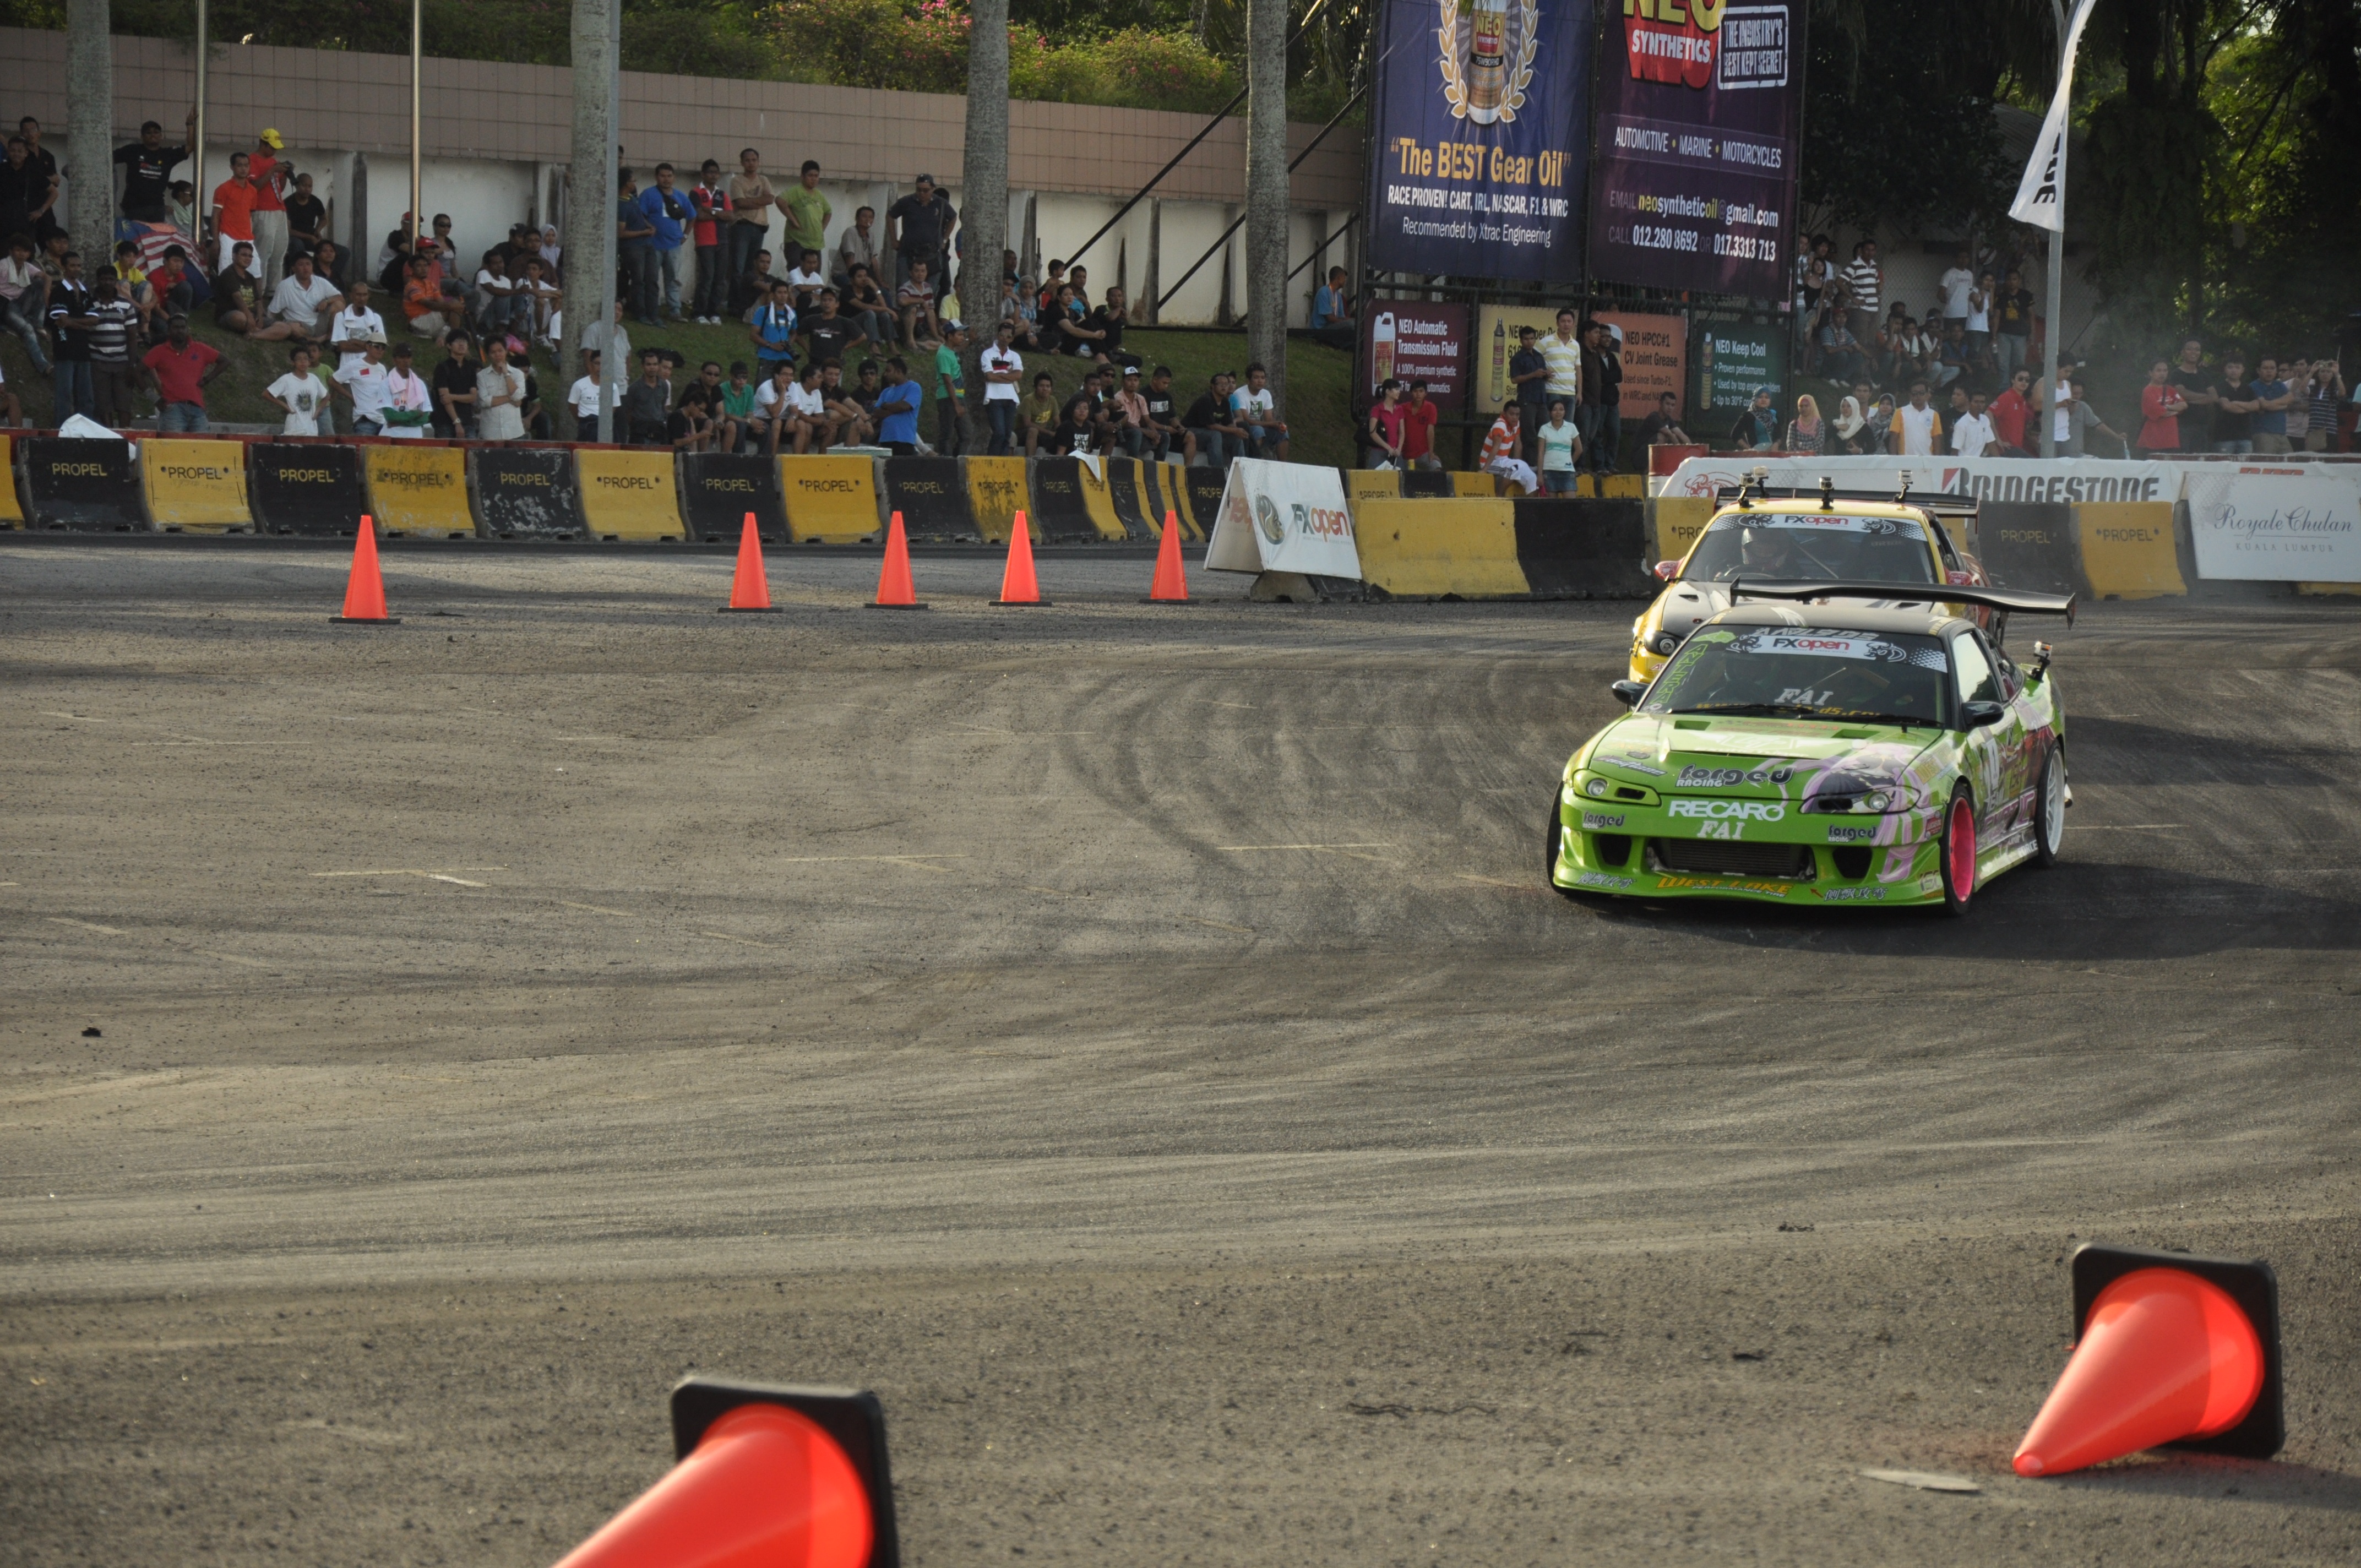
structure, track, car, automobile, urban, curve, vehicle, extreme, race, competition, power, sports, racing, race track, motorsport, drift, car racing, auto racing, autocross, sport venue, stock car racing, rallycross, dirt track racing